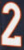
Number: 2